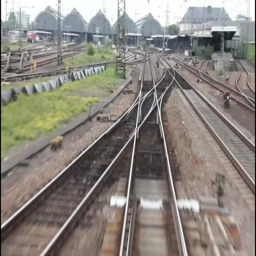
metal rails escape from under the train .